Marco van Basten

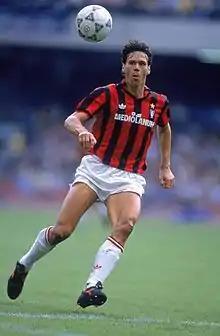
Van Basten at AC Milan

Marco van Basten was born on 31 October 1964 in Utrecht and grew up in the "Oog In Al" neighborhood. He began playing for a local team, EDO, when he was six years old. A year later, he moved to UVV Utrecht. After nine years there, he briefly played for another club from Utrecht, Elinkwijk.